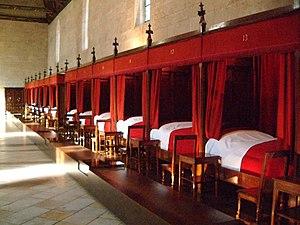
Hospices de Beaune, Bourgogne, FRANCE.